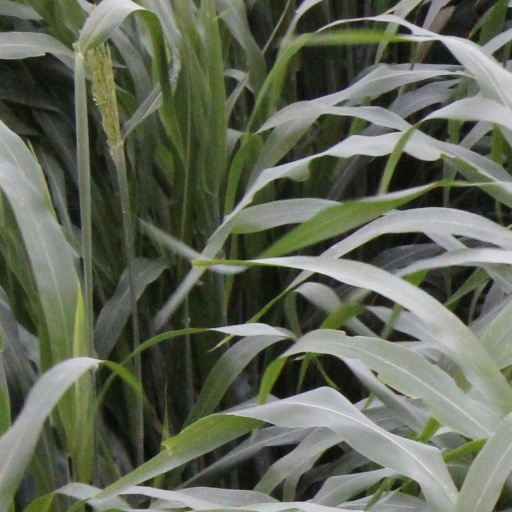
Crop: sorghum